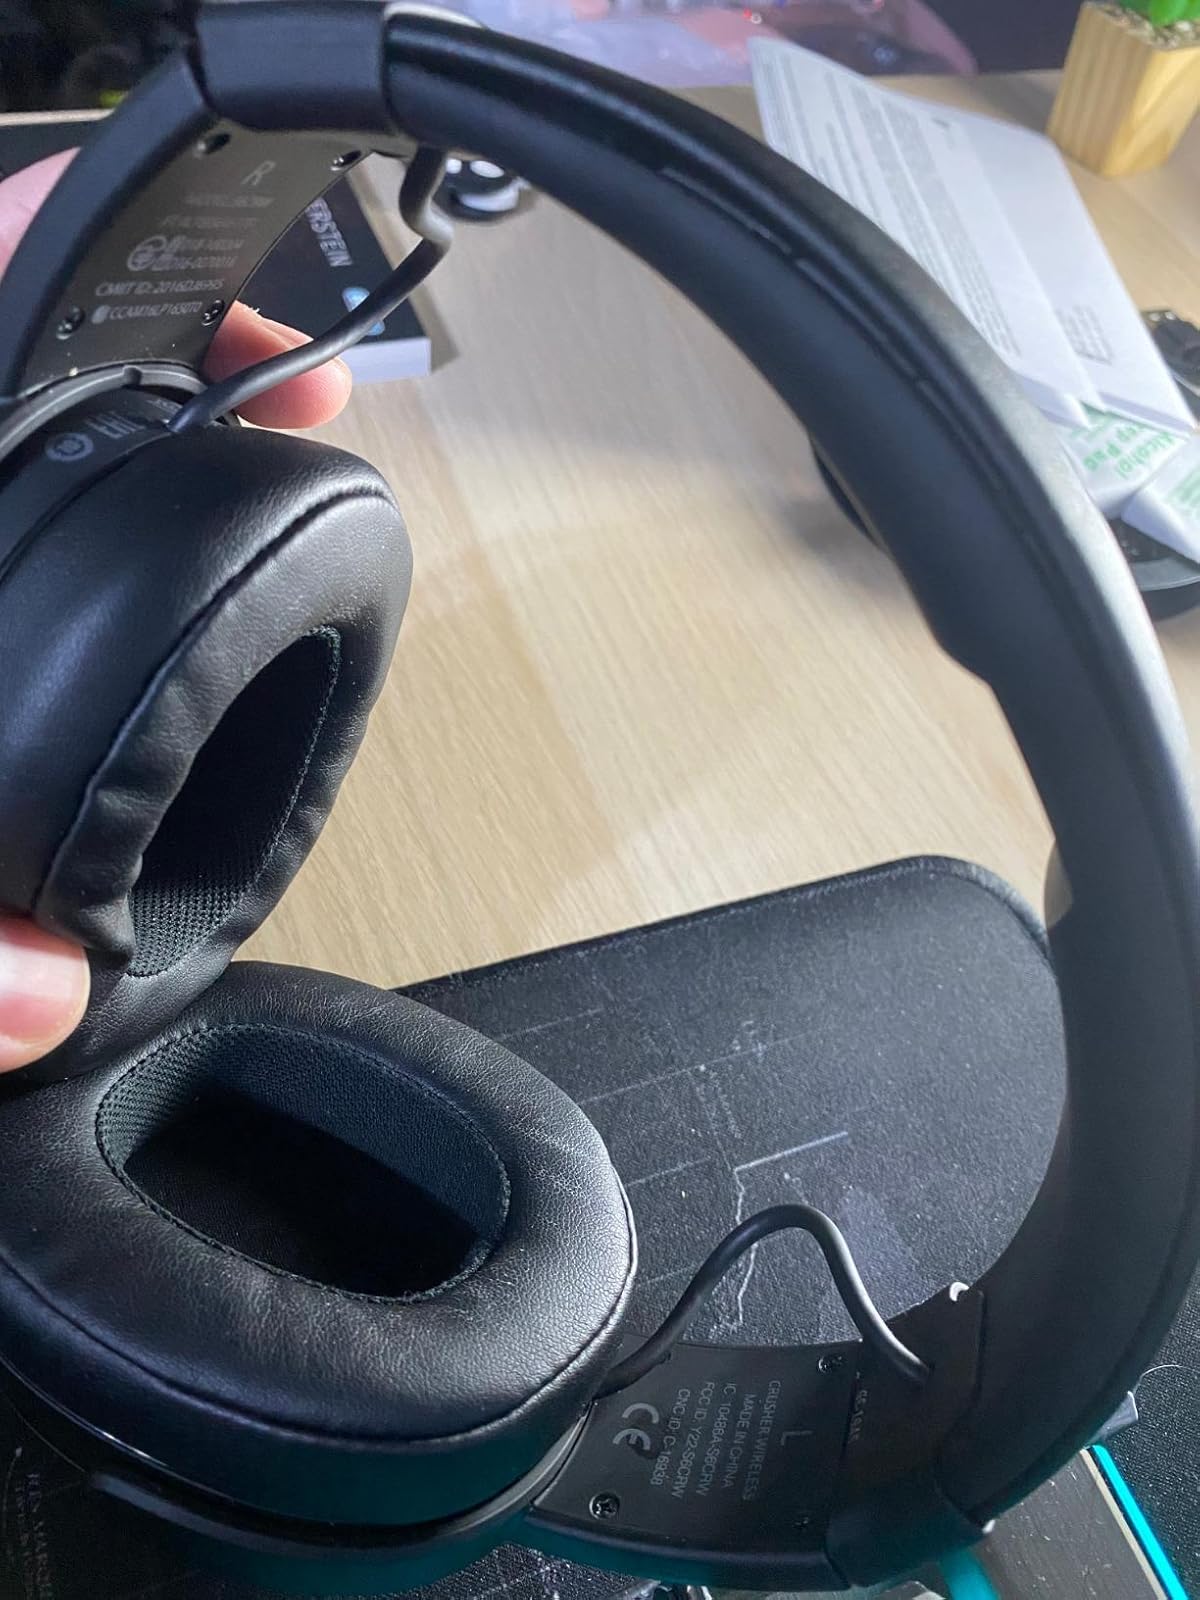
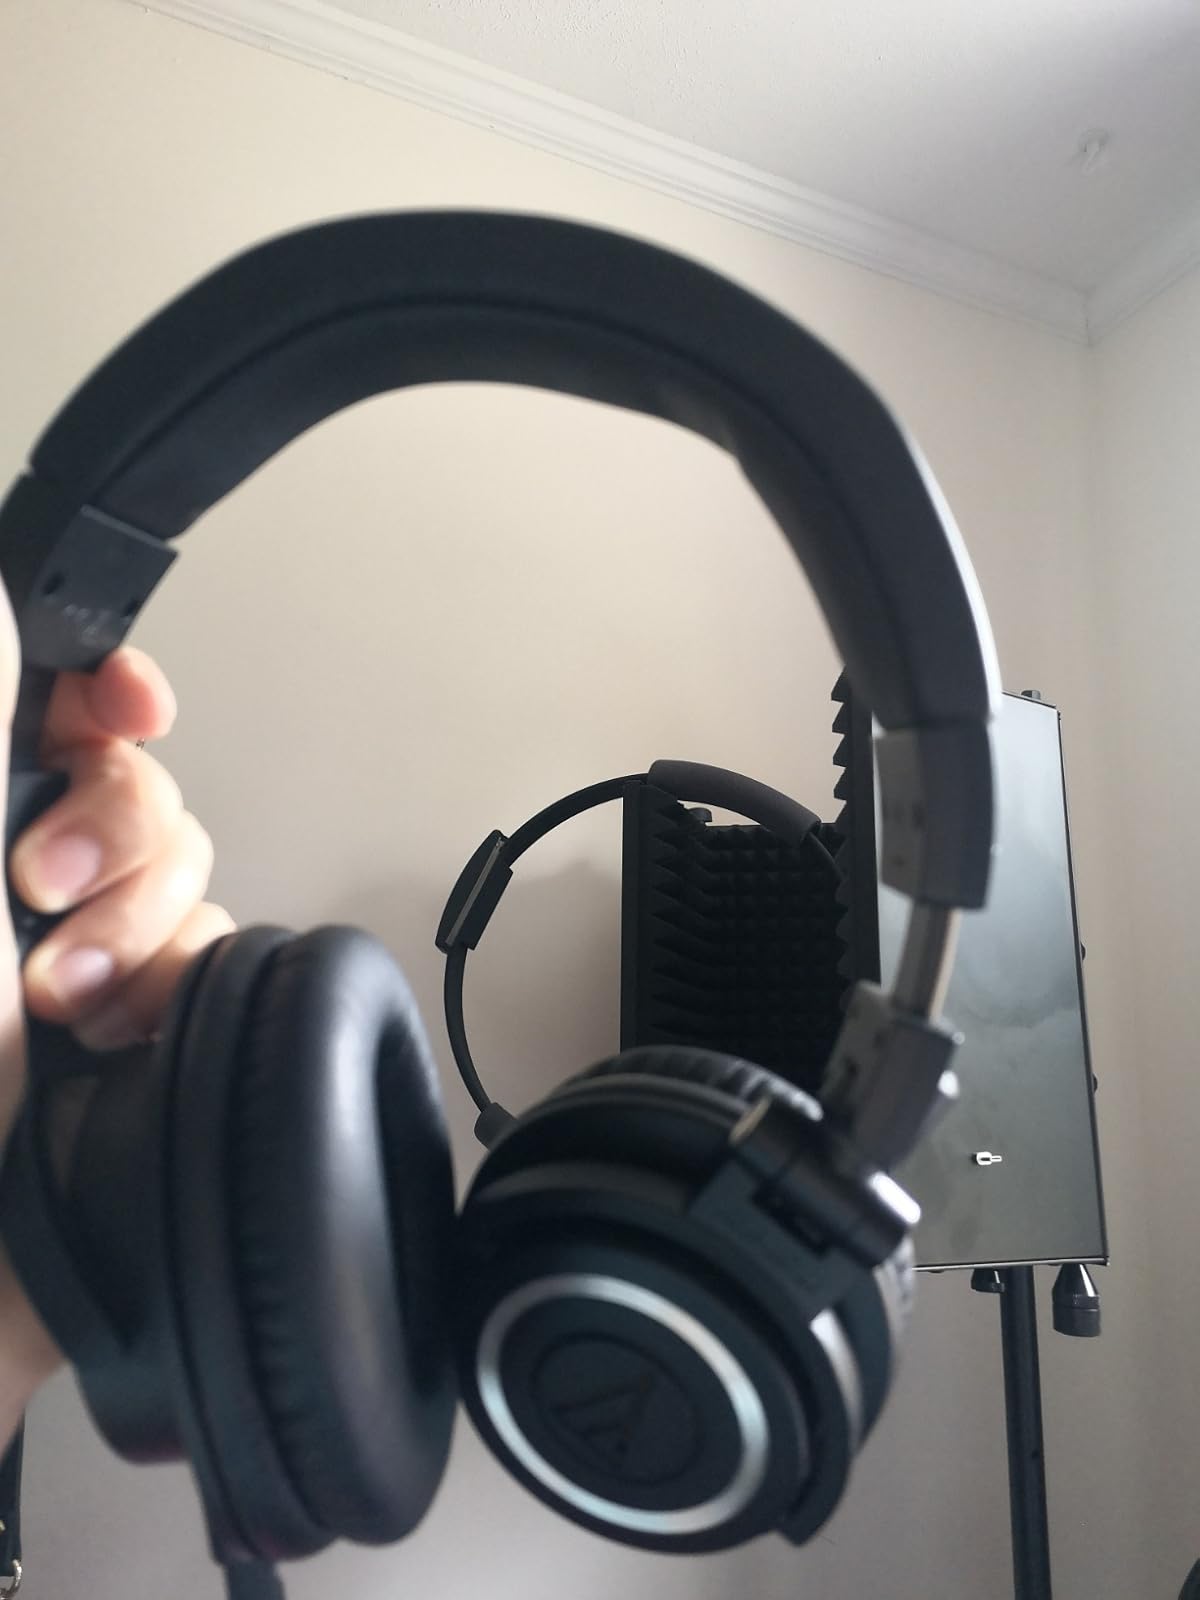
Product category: headphones
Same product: no